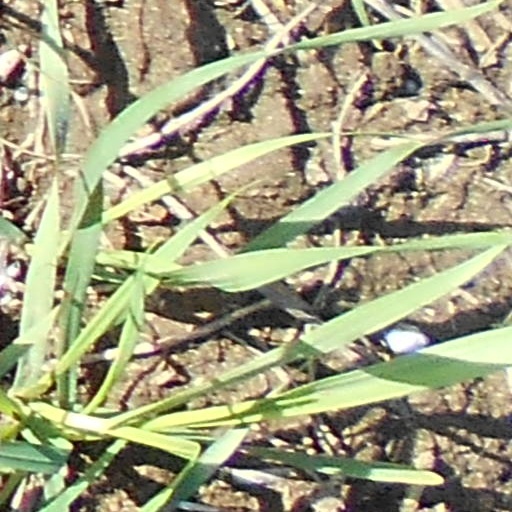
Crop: wheat